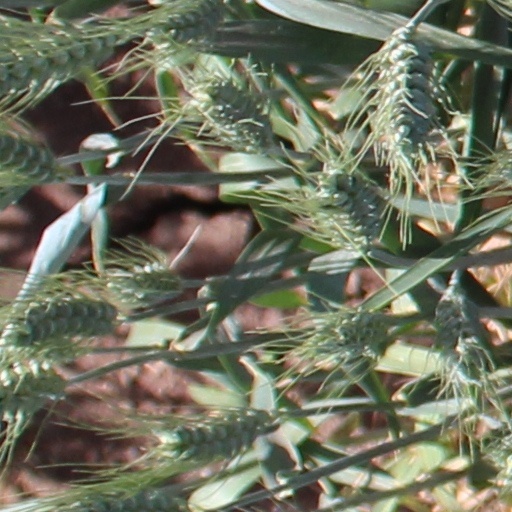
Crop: wheat